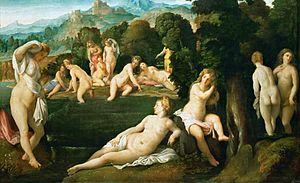
Cette page concerne l'année 1525 du calendrier julien.